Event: Nepal Earthquake
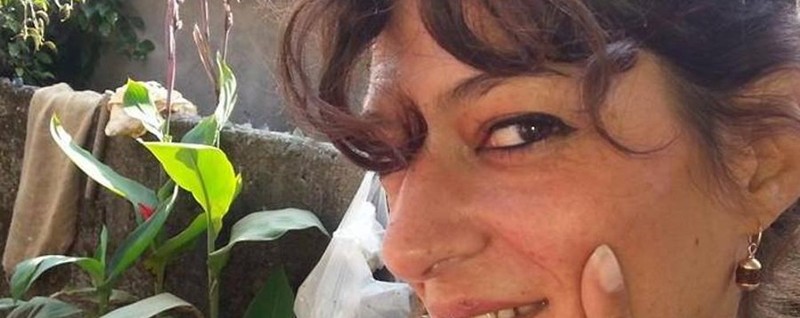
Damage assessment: no_damage